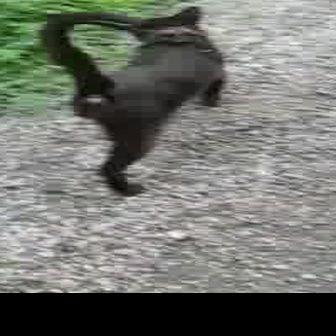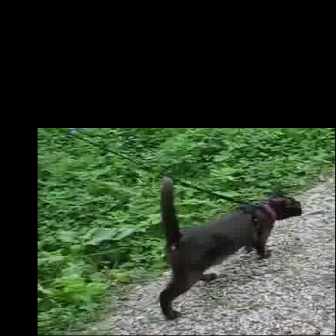
  Please identify the target specified by the bounding box [36,4,226,194] in the first image and locate it in the second image. Return the coordinates in [x_min,y_min,x_max,y_max] format.
Answer: [158,176,300,318]